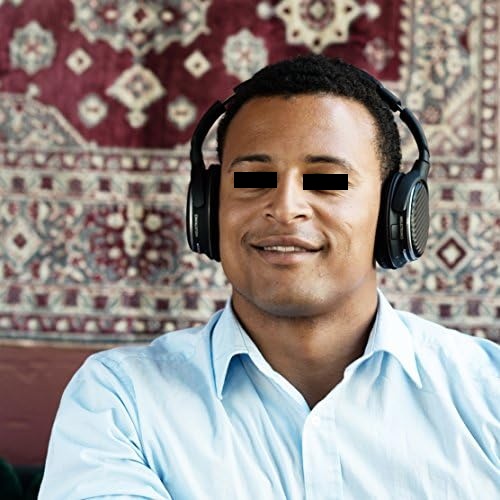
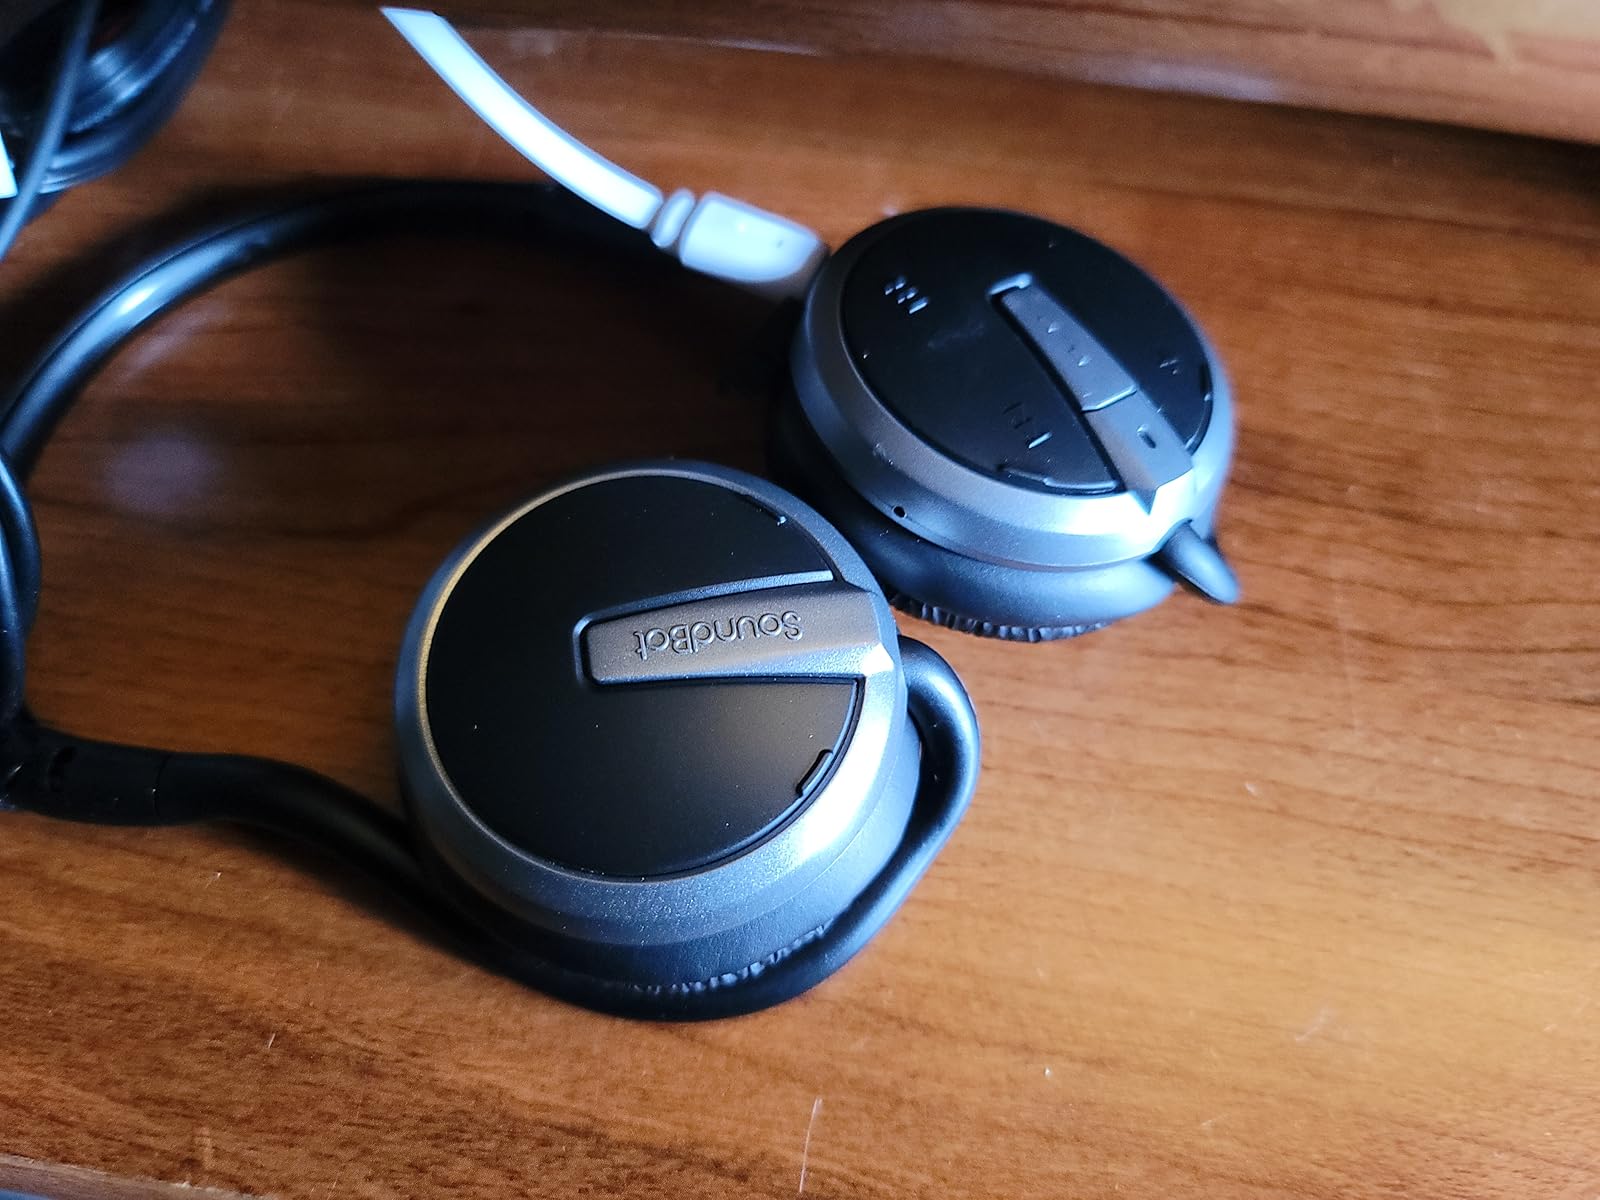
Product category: headphones
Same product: no